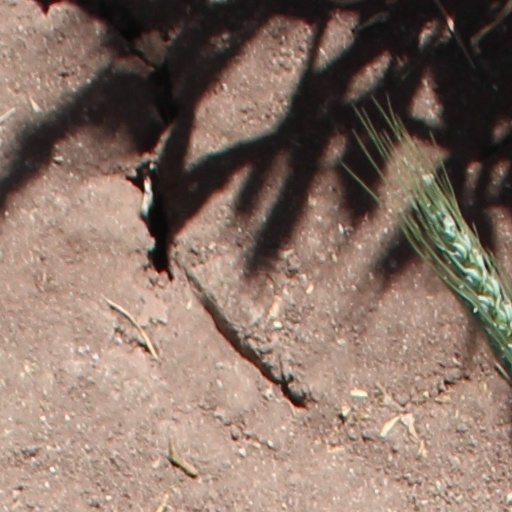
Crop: wheat